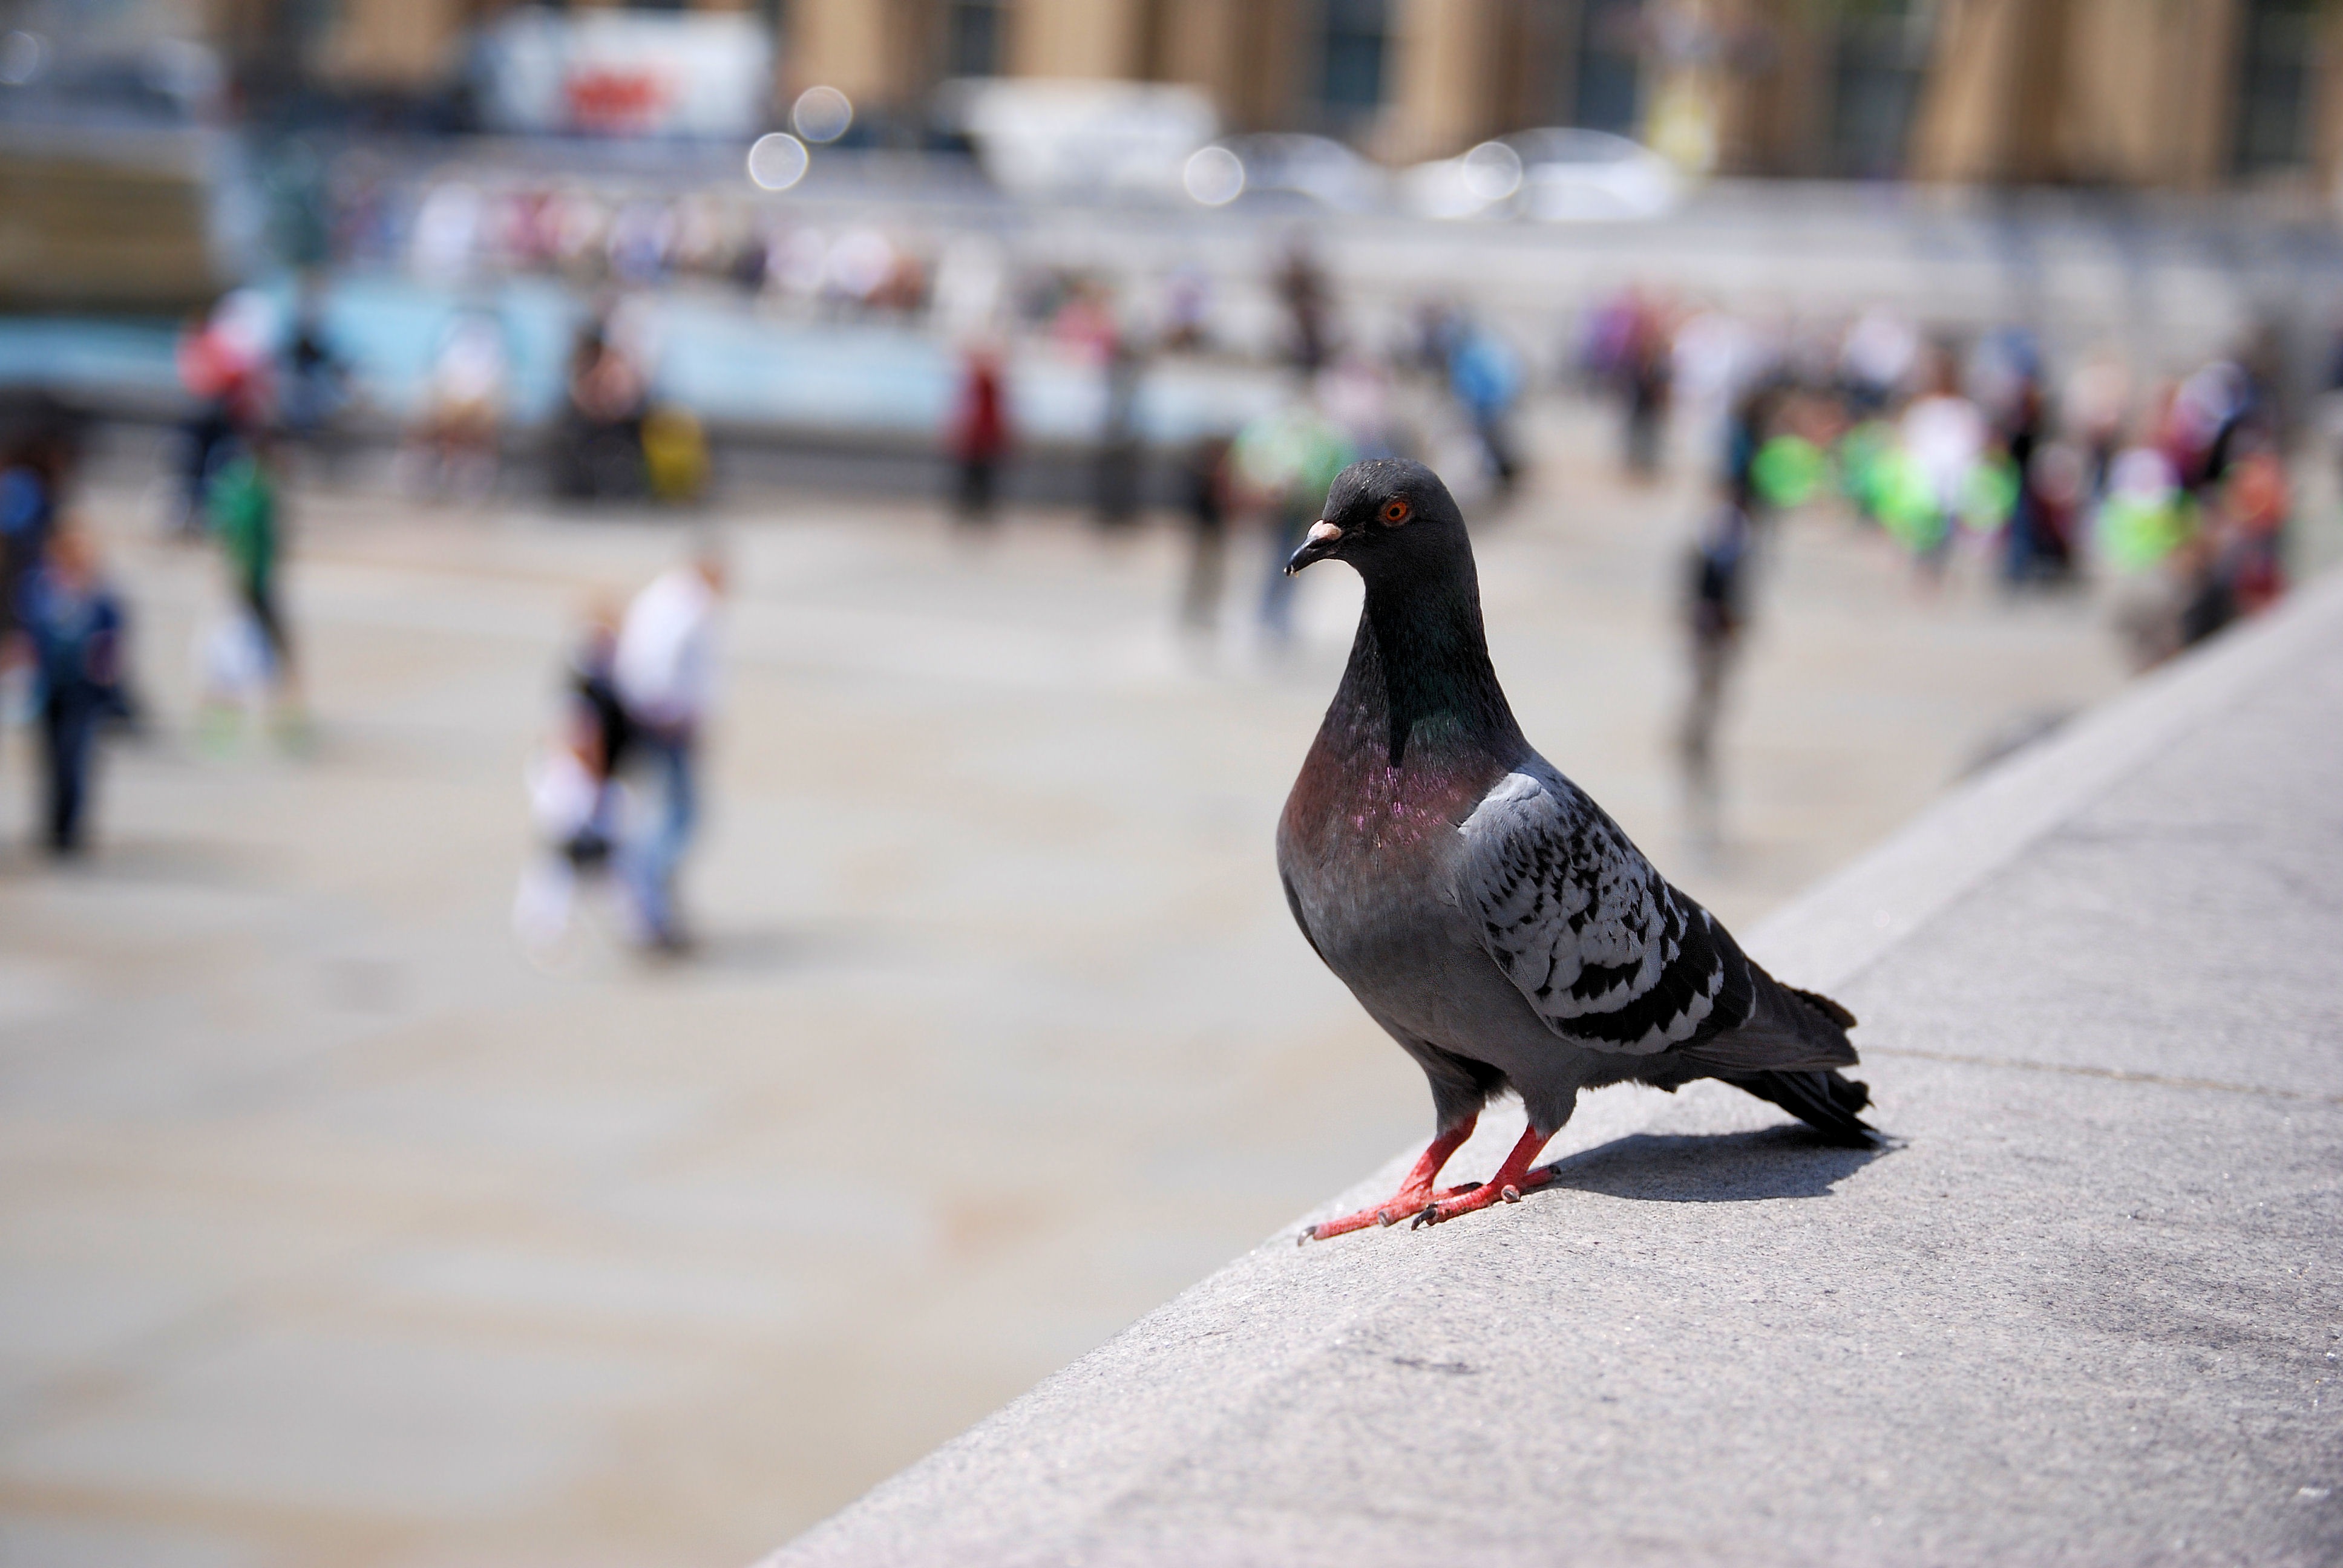
bird, road, wildlife, color, pigeon, feathers, pigeons and doves